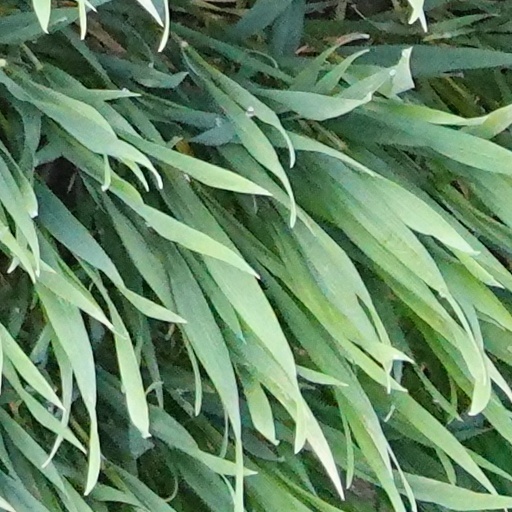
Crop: wheat